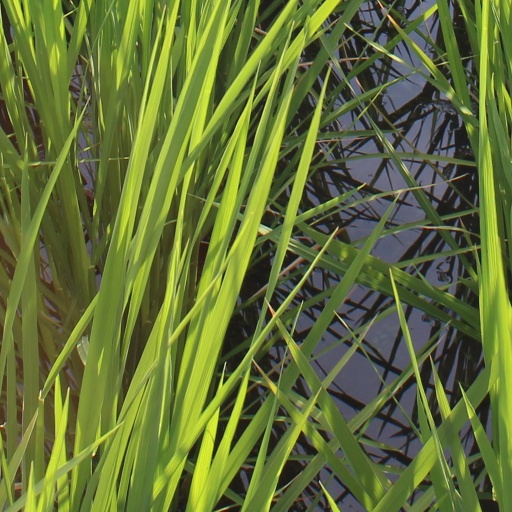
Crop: rice